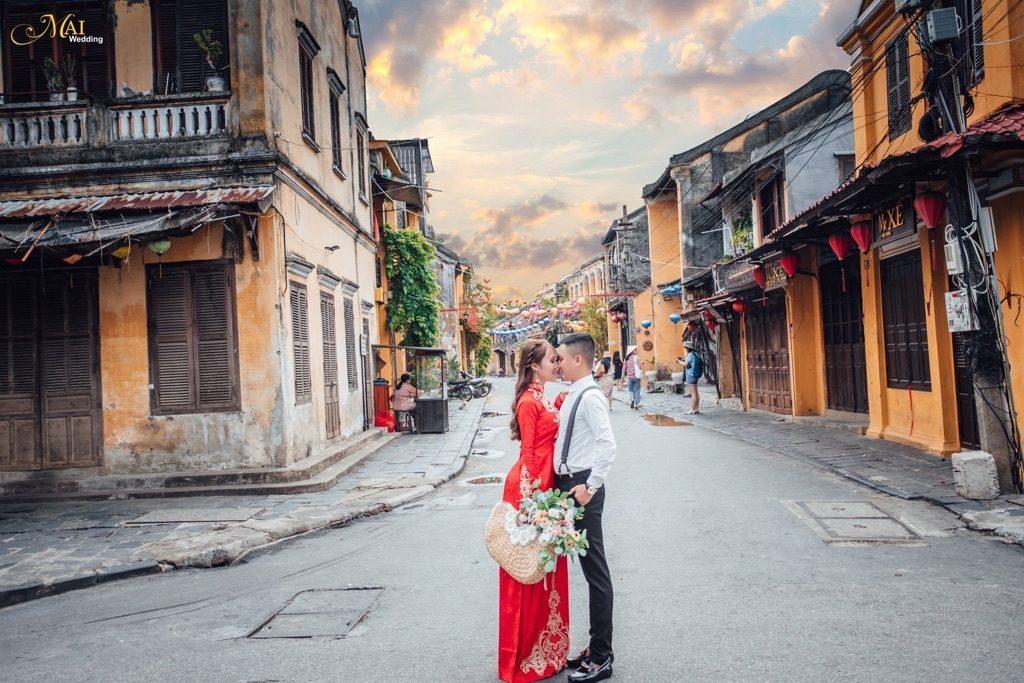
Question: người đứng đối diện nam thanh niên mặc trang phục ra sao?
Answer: áo dài đỏ